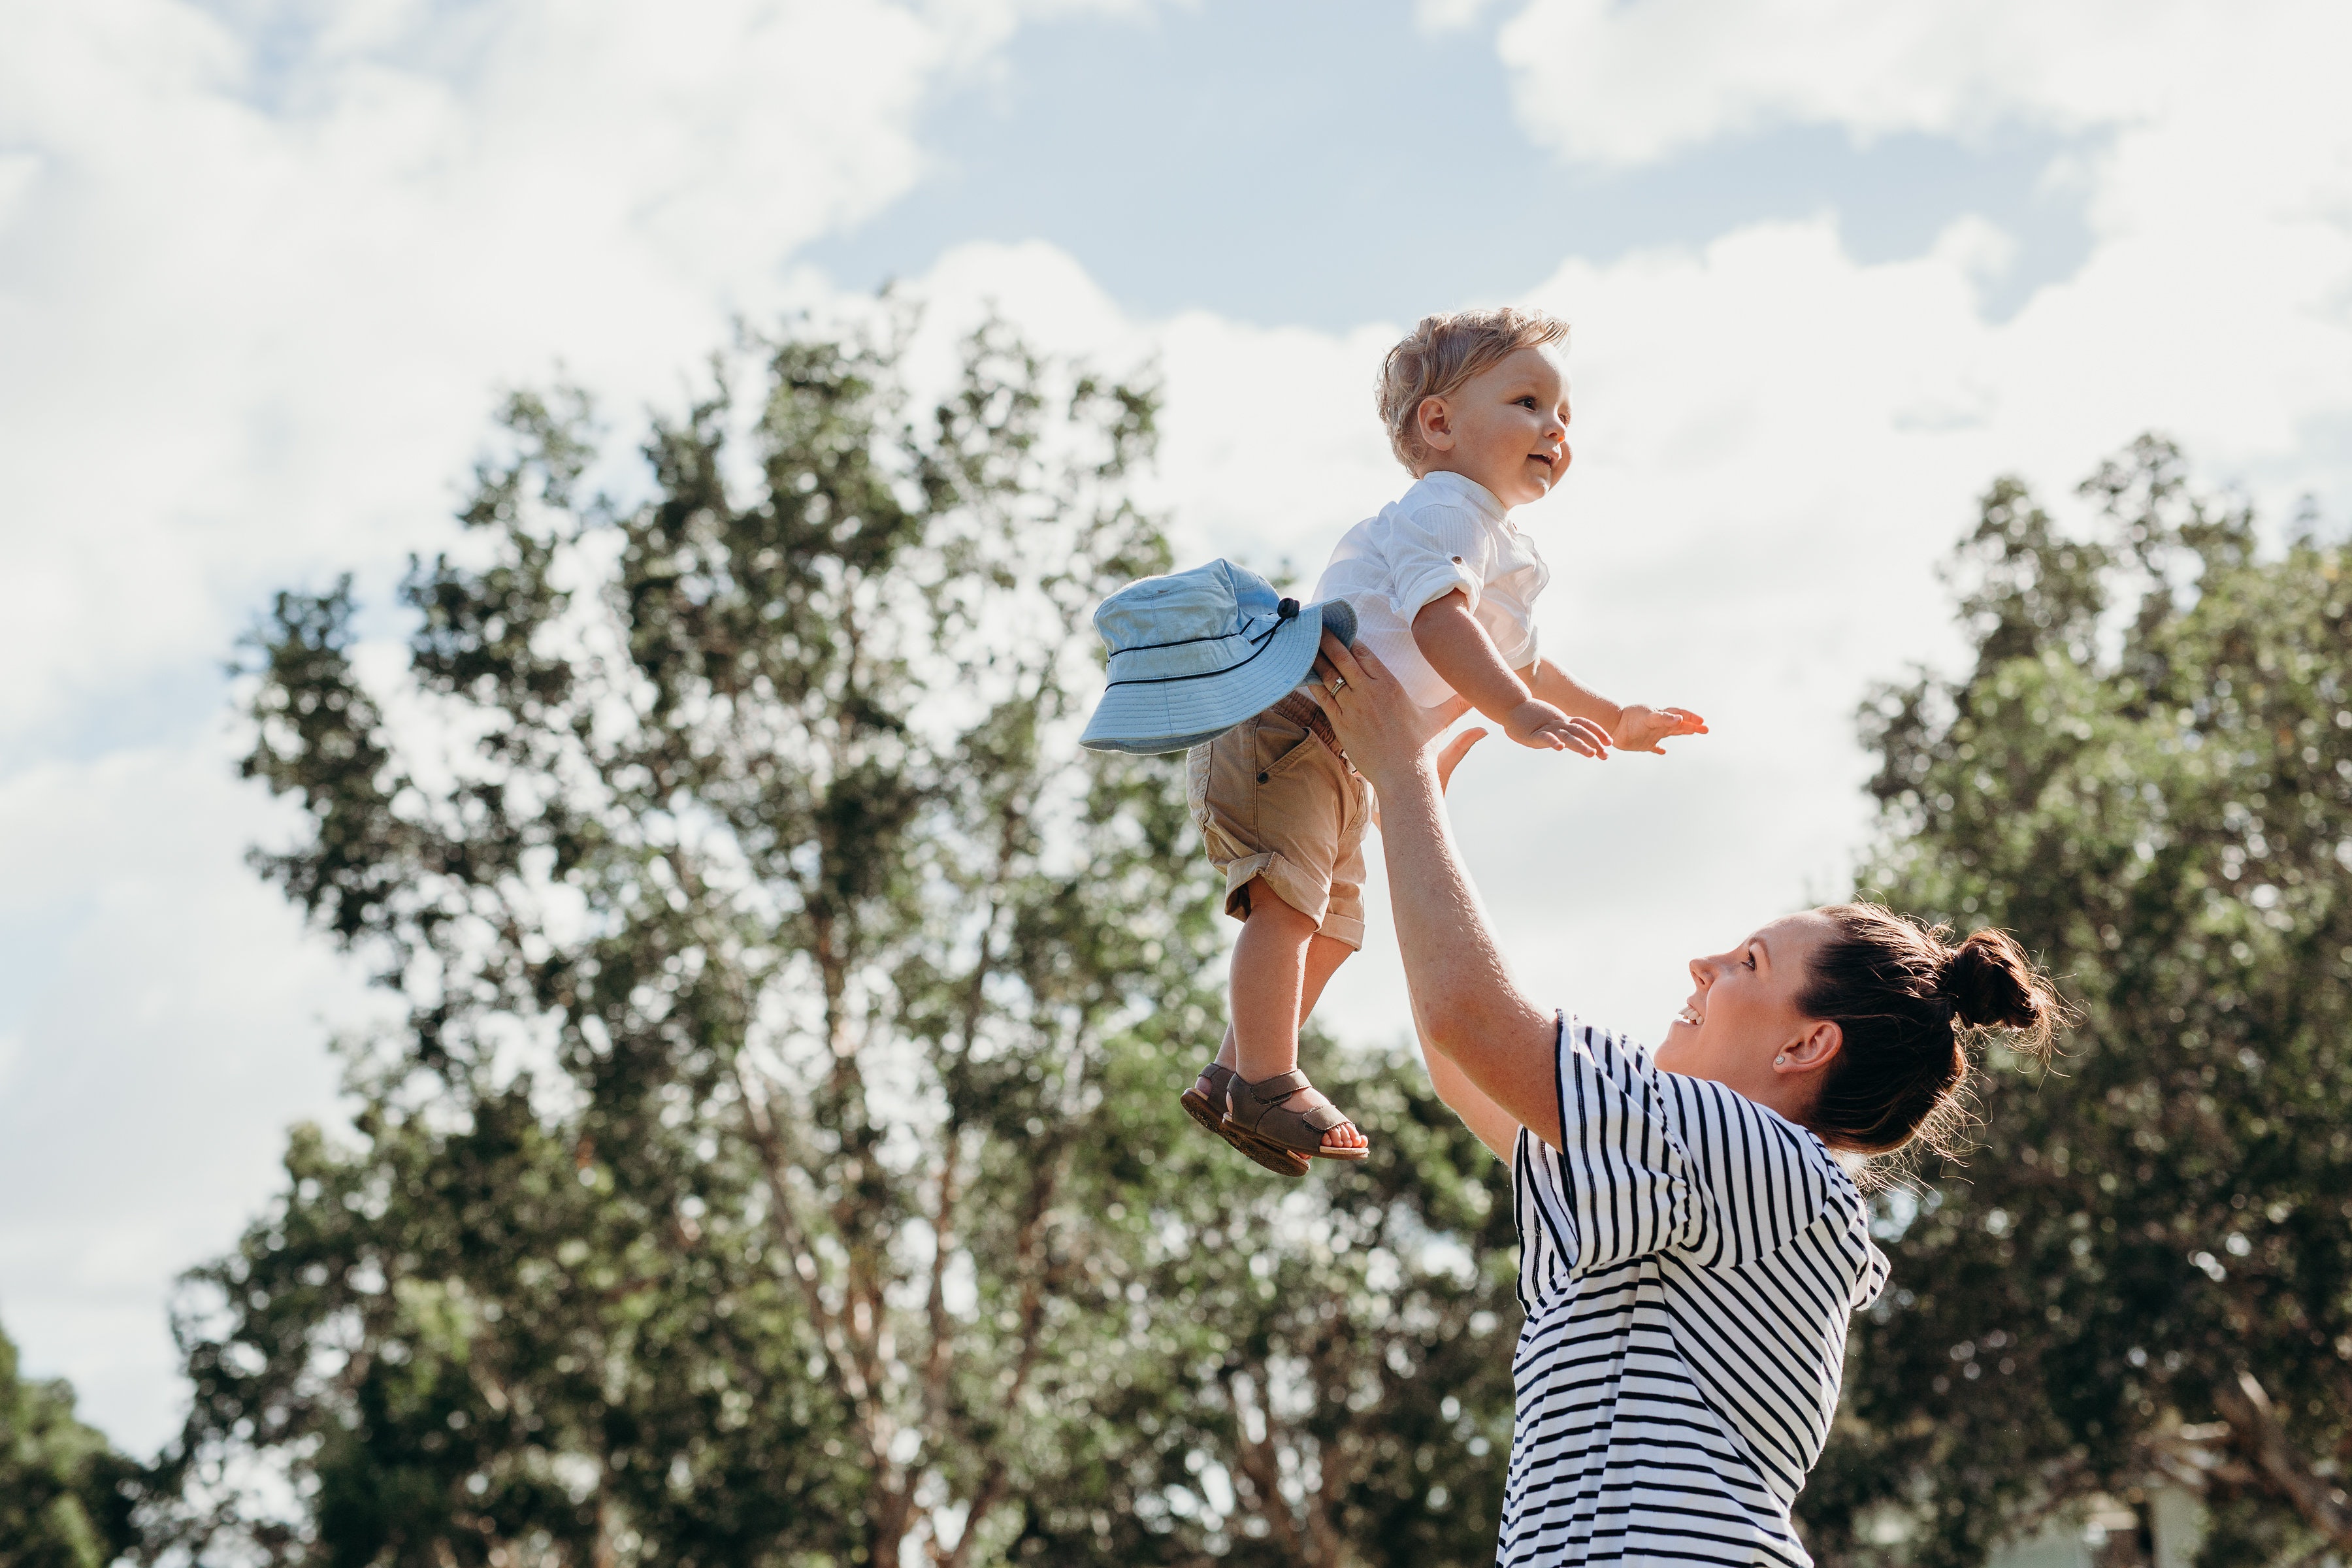
People in nature, photograph, fun, sky, happy, child, photography, trampolining equipment and supplies, jumping, summer, vacation, cloud, trampoline, Playing with kids, leisure, family, play